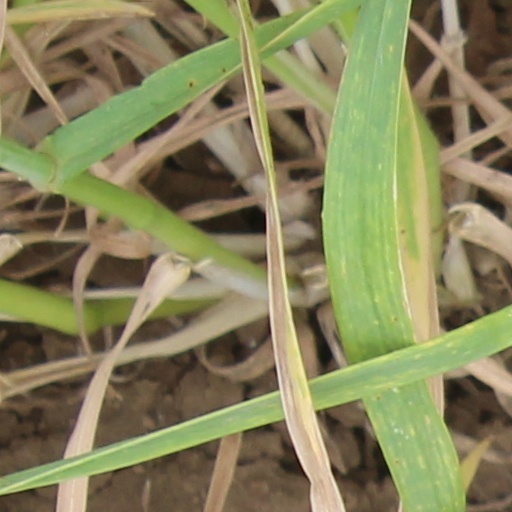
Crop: wheat